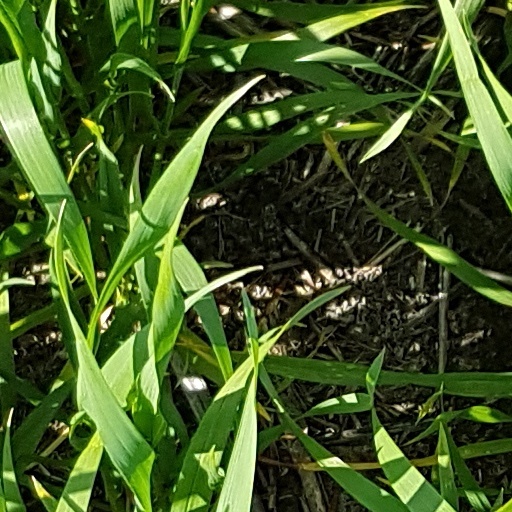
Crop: wheat